Hales Trophy

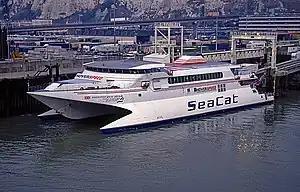
HSC "HoverSpeed Great Britain" at Dover in 1992

In 1986, Richard Branson was successful in setting a new eastbound transatlantic speed record in the powerboat "Challenger II". He was not awarded the Hales trophy because his boat was not a commercial vessel. In 1990, the catamaran passenger/car ferry "Hoverspeed Great Britain" was scheduled to take a delivery voyage from her Australian builders to begin cross channel operations. Her owners confirmed with the Hales trophy trustees in the UK that their vessel would be eligible for the trophy if they beat the "United States" record, even though the ship would not actually carry passengers on the trip. The trustees ruled that the ship still met the criteria. After "Hoverspeed Great Britain's" successful voyage, the Maritime Museum considered challenging the decision on the grounds that Hales donated the award for ships providing Atlantic passenger service, but decided not to because of the cost of legal fees. In 1992, the Italian powerboat "Destriero" made a voyage at , breaking "Challenger II's" record, though she was not awarded the Hales Trophy either. In June 1998 the trophy was won by "Catalonia" on her delivery voyage (without passengers) at , followed a month later by the current holder of the Hales Trophy, the catamaran "Cat-Link V" (now "Skane Jet") for a 1998 delivery voyage at . The trophy resided on the premises of the owners of "Cat-Link V", Scandlines, until 2010 when they opted to put it on display in the lobby of The Danish Shipowners' Association, Amaliegade 33, Copenhagen. The Association, of which Scandlines is a member, then had it for a couple of years. An interactive screen was created and installed, telling the highlights of the trophy's history, and a longer printed version with illustrations was placed next to the trophy case for all interested to take home. The trophy was subsequently returned to Scandlines' main office in Copenhagen, where it still stands.